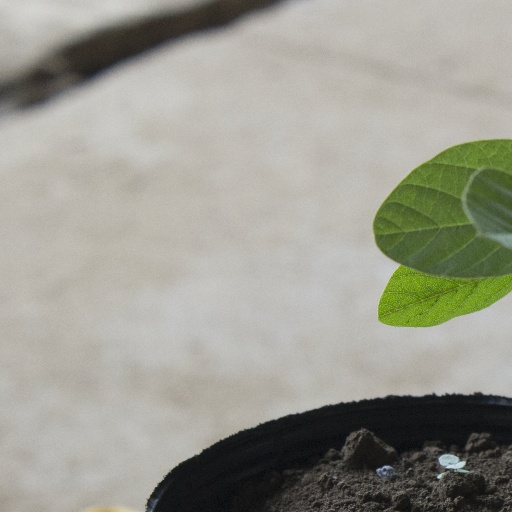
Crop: soybean